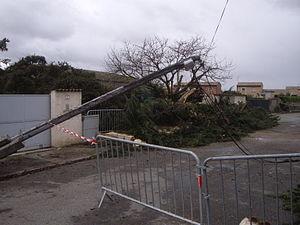
Dégats de la tempête Klaus à Fonbeauzard (Haute-Garonne, France).
La tempête Klaus est une cyclogénèse à caractère exceptionnel qui a principalement touché le sud-ouest de la France, la principauté d'Andorre, le nord de l'Espagne et une partie de l'Italie entre le 23 et le 25 janvier 2009. Elle est considérée comme étant la plus destructrice en France depuis les tempêtes de 1999.